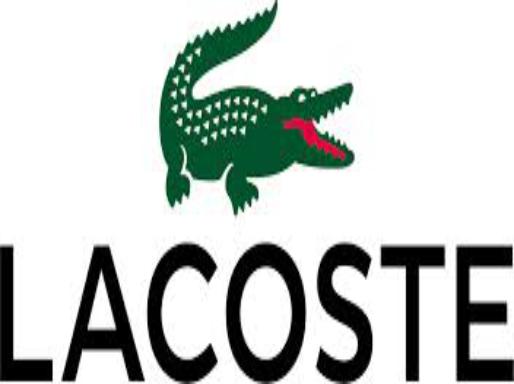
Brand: lacoste
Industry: Clothes